Stuttgart Hauptbahnhof

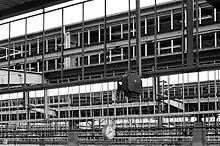
Platform canopies with the glass panels removed (August 2012)

The main access to the platform level is to be provided by the middle pier (pier B), which is to be accessed via the large ticket hall and the new access to the station tower in the south and the "Europaviertel" ("European quarter", a new commercial development) in the north. Each of the four platforms is accessed from this ramp via a lift and two escalators and sets of stairs on each side. Critics have noted that the passage is just 2.04 metres wide between the outer edge of the stairs and the platform edge at the point.